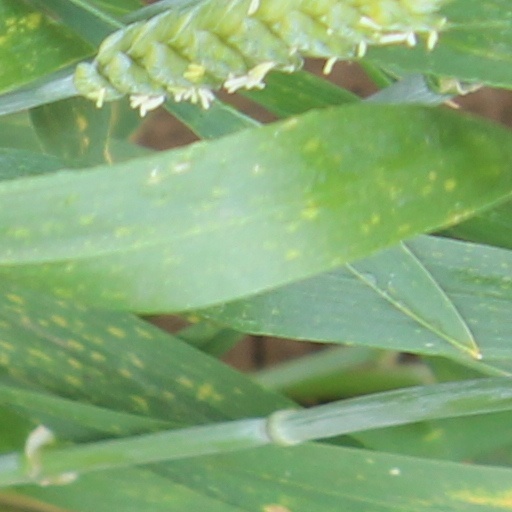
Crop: wheat